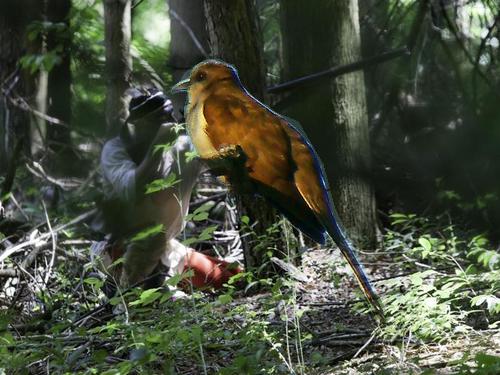
Bird species: Black_billed_Cuckoo
Bird type: landbird
Background: land